Naval Supply Systems Command

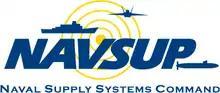

The Naval Supply Systems Command (NAVSUP) is a military unit of the United States Navy that serves supply command for providing supplies and services to both the Navy and the United States Marine Corps. Located in Mechanicsburg, Pennsylvania, the NAVSUP team oversees supply chain management and security assistance.